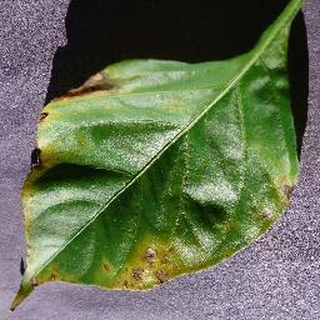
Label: bell_pepper_bacterial_spot